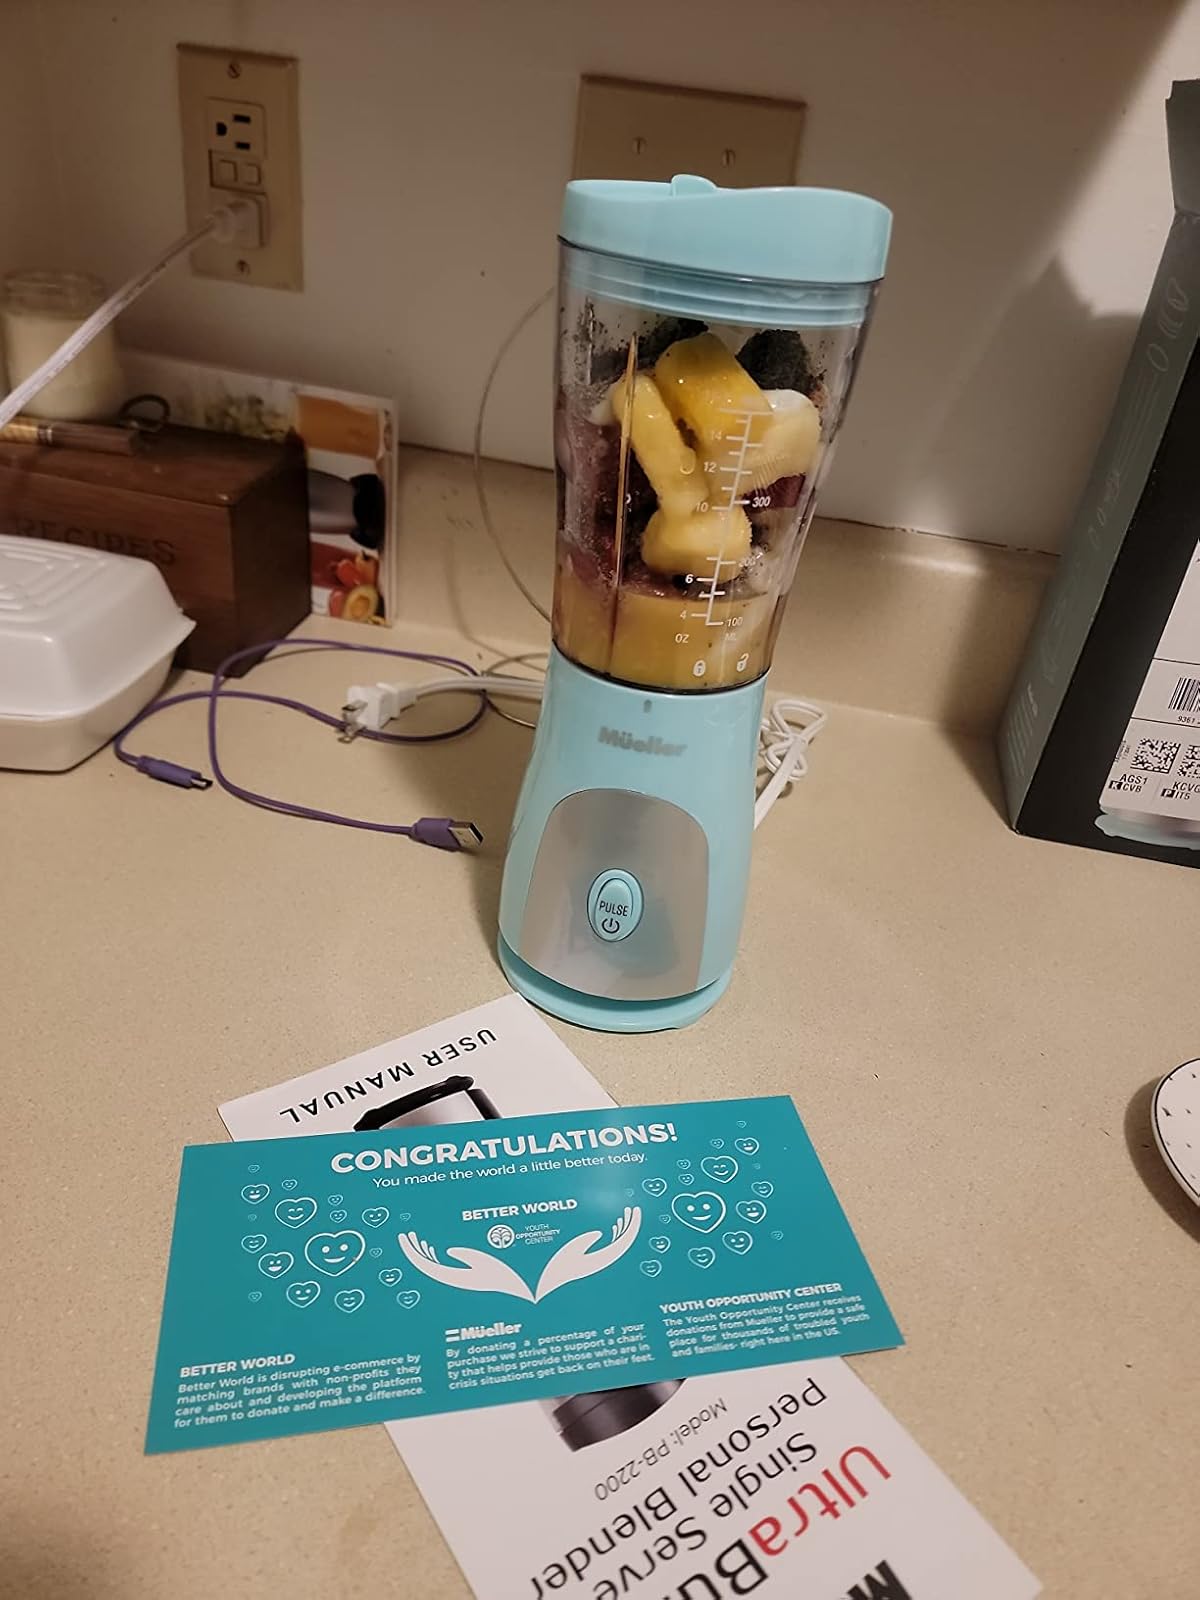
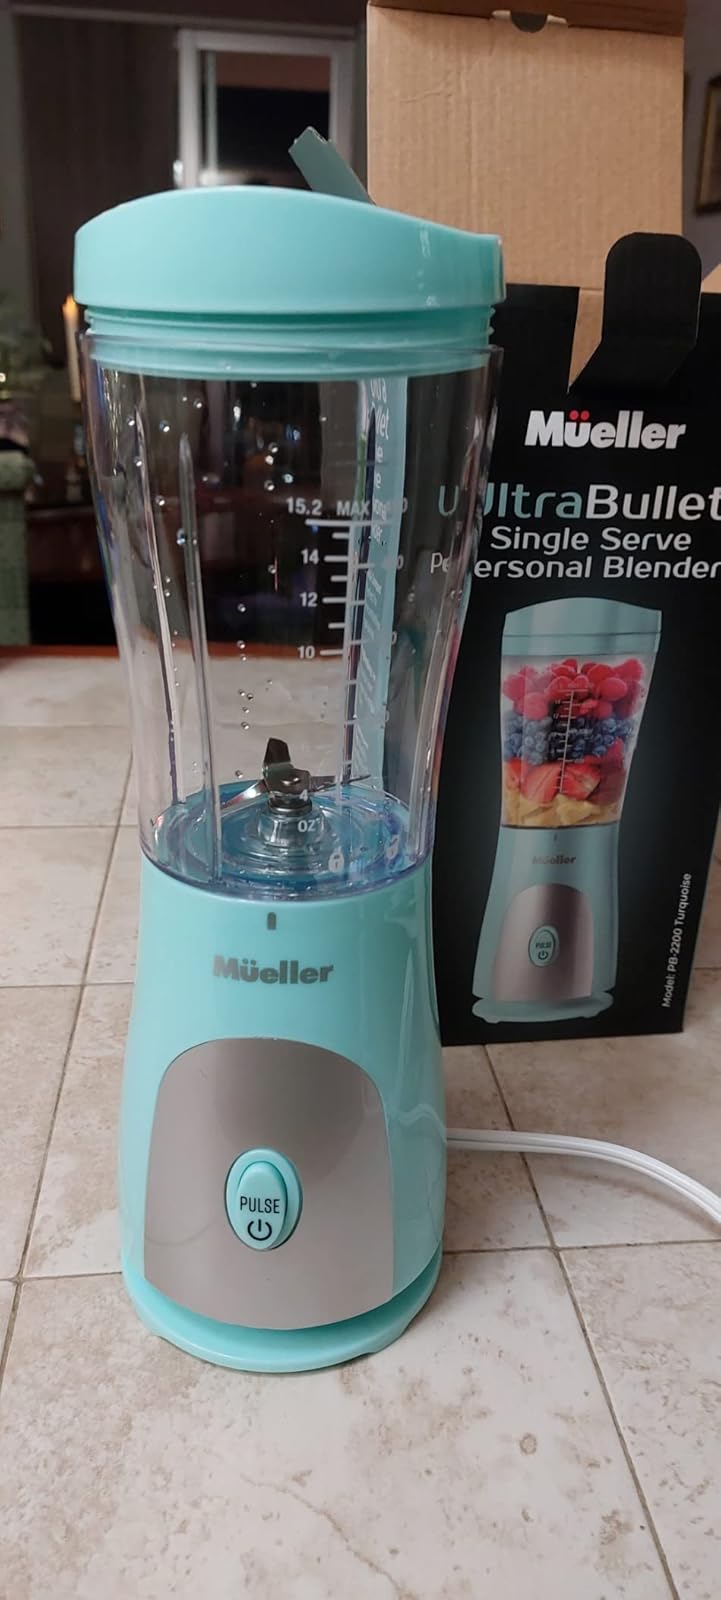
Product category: items_blender
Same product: yes